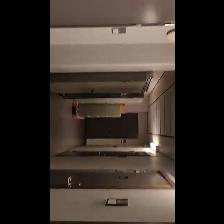
Label: NonHuman